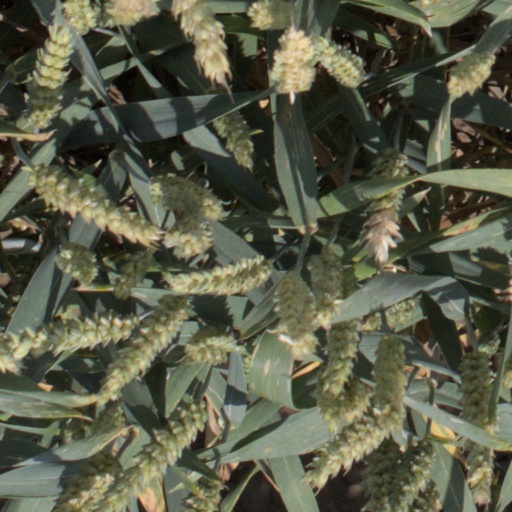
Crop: wheat